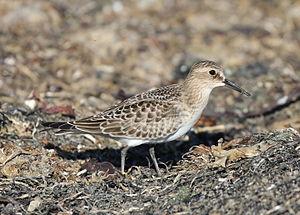
La province de Santa Cruz est une province de l'Argentine, qui se trouve en Patagonie, dans le sud du pays. Sa capitale est la ville de Río Gallegos.
Le Bécasseau de Baird est une espèce d'assez petits oiseaux limicoles de la famille des Scolopacidae.
La Meseta du lac Strobel, en Patagonie argentine, est un plateau basaltique faisant partie du vaste plateau aride de Patagonie.